Jardin des plantes de Nantes

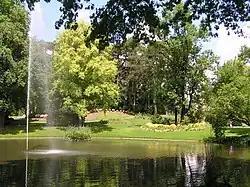
Jardin des plantes de Nantes

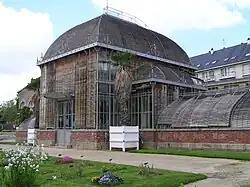
Palm house

The Jardin des plantes de Nantes (73,280 m) is a municipal botanical garden located on Rue Stanislas Baudry, Nantes, Loire-Atlantique, Pays de la Loire, France. It is open daily without charge, but a fee is charged for the greenhouses.